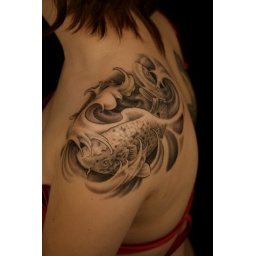
black and gray tattoo by Matthew Amey